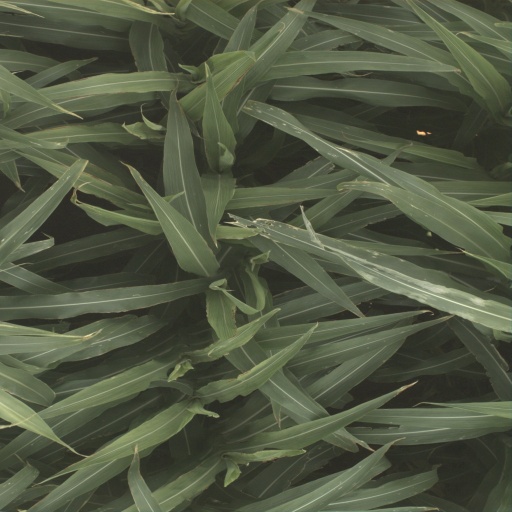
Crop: sorghum